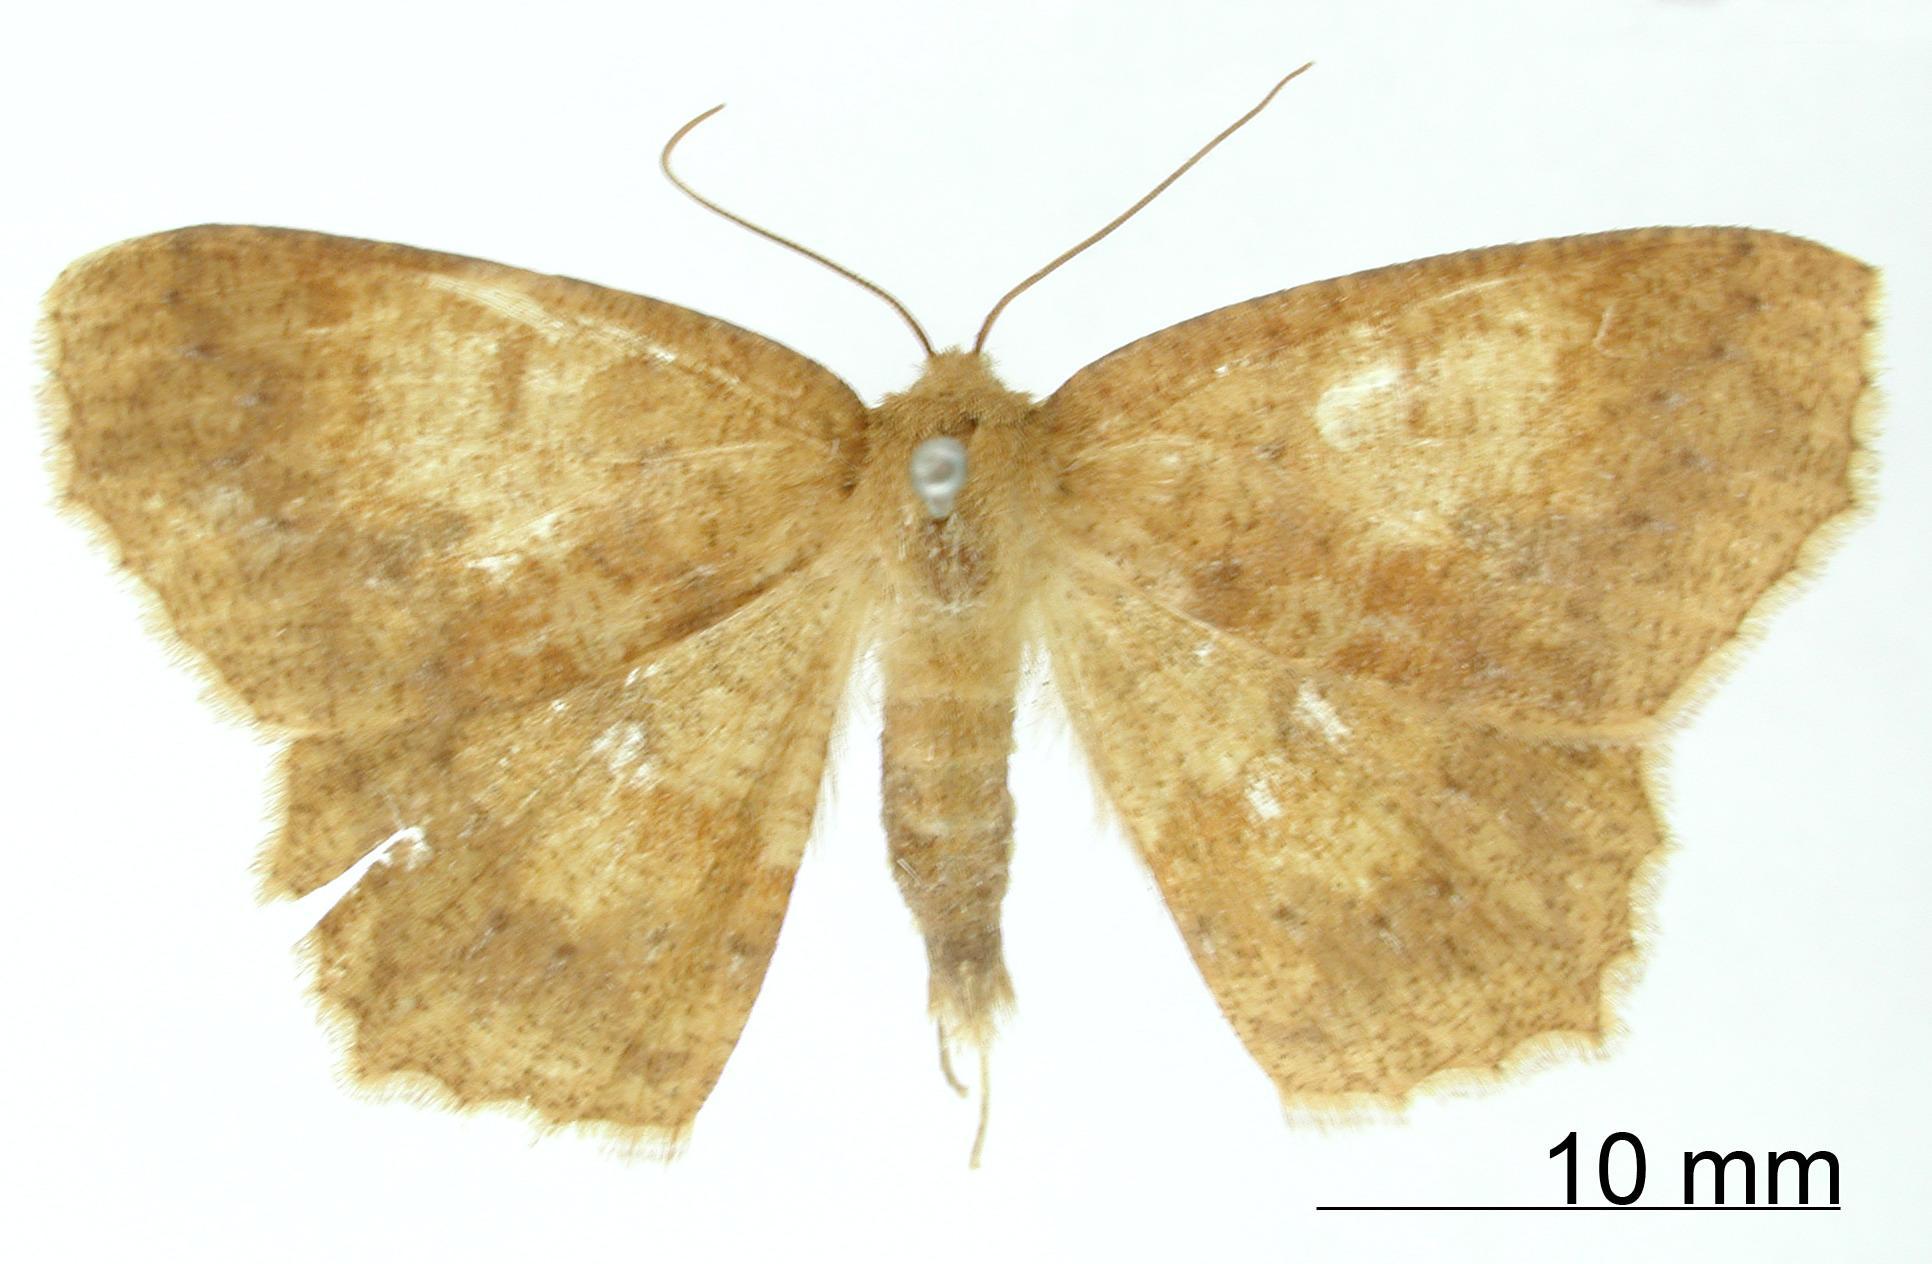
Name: Certima annaria
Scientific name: Certima annaria Schaus, 1912
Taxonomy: Animalia, Arthropoda, Insecta, Lepidoptera, Geometridae, Ennominae
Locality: Juan Vinas, Costa Rica, Costa Rica